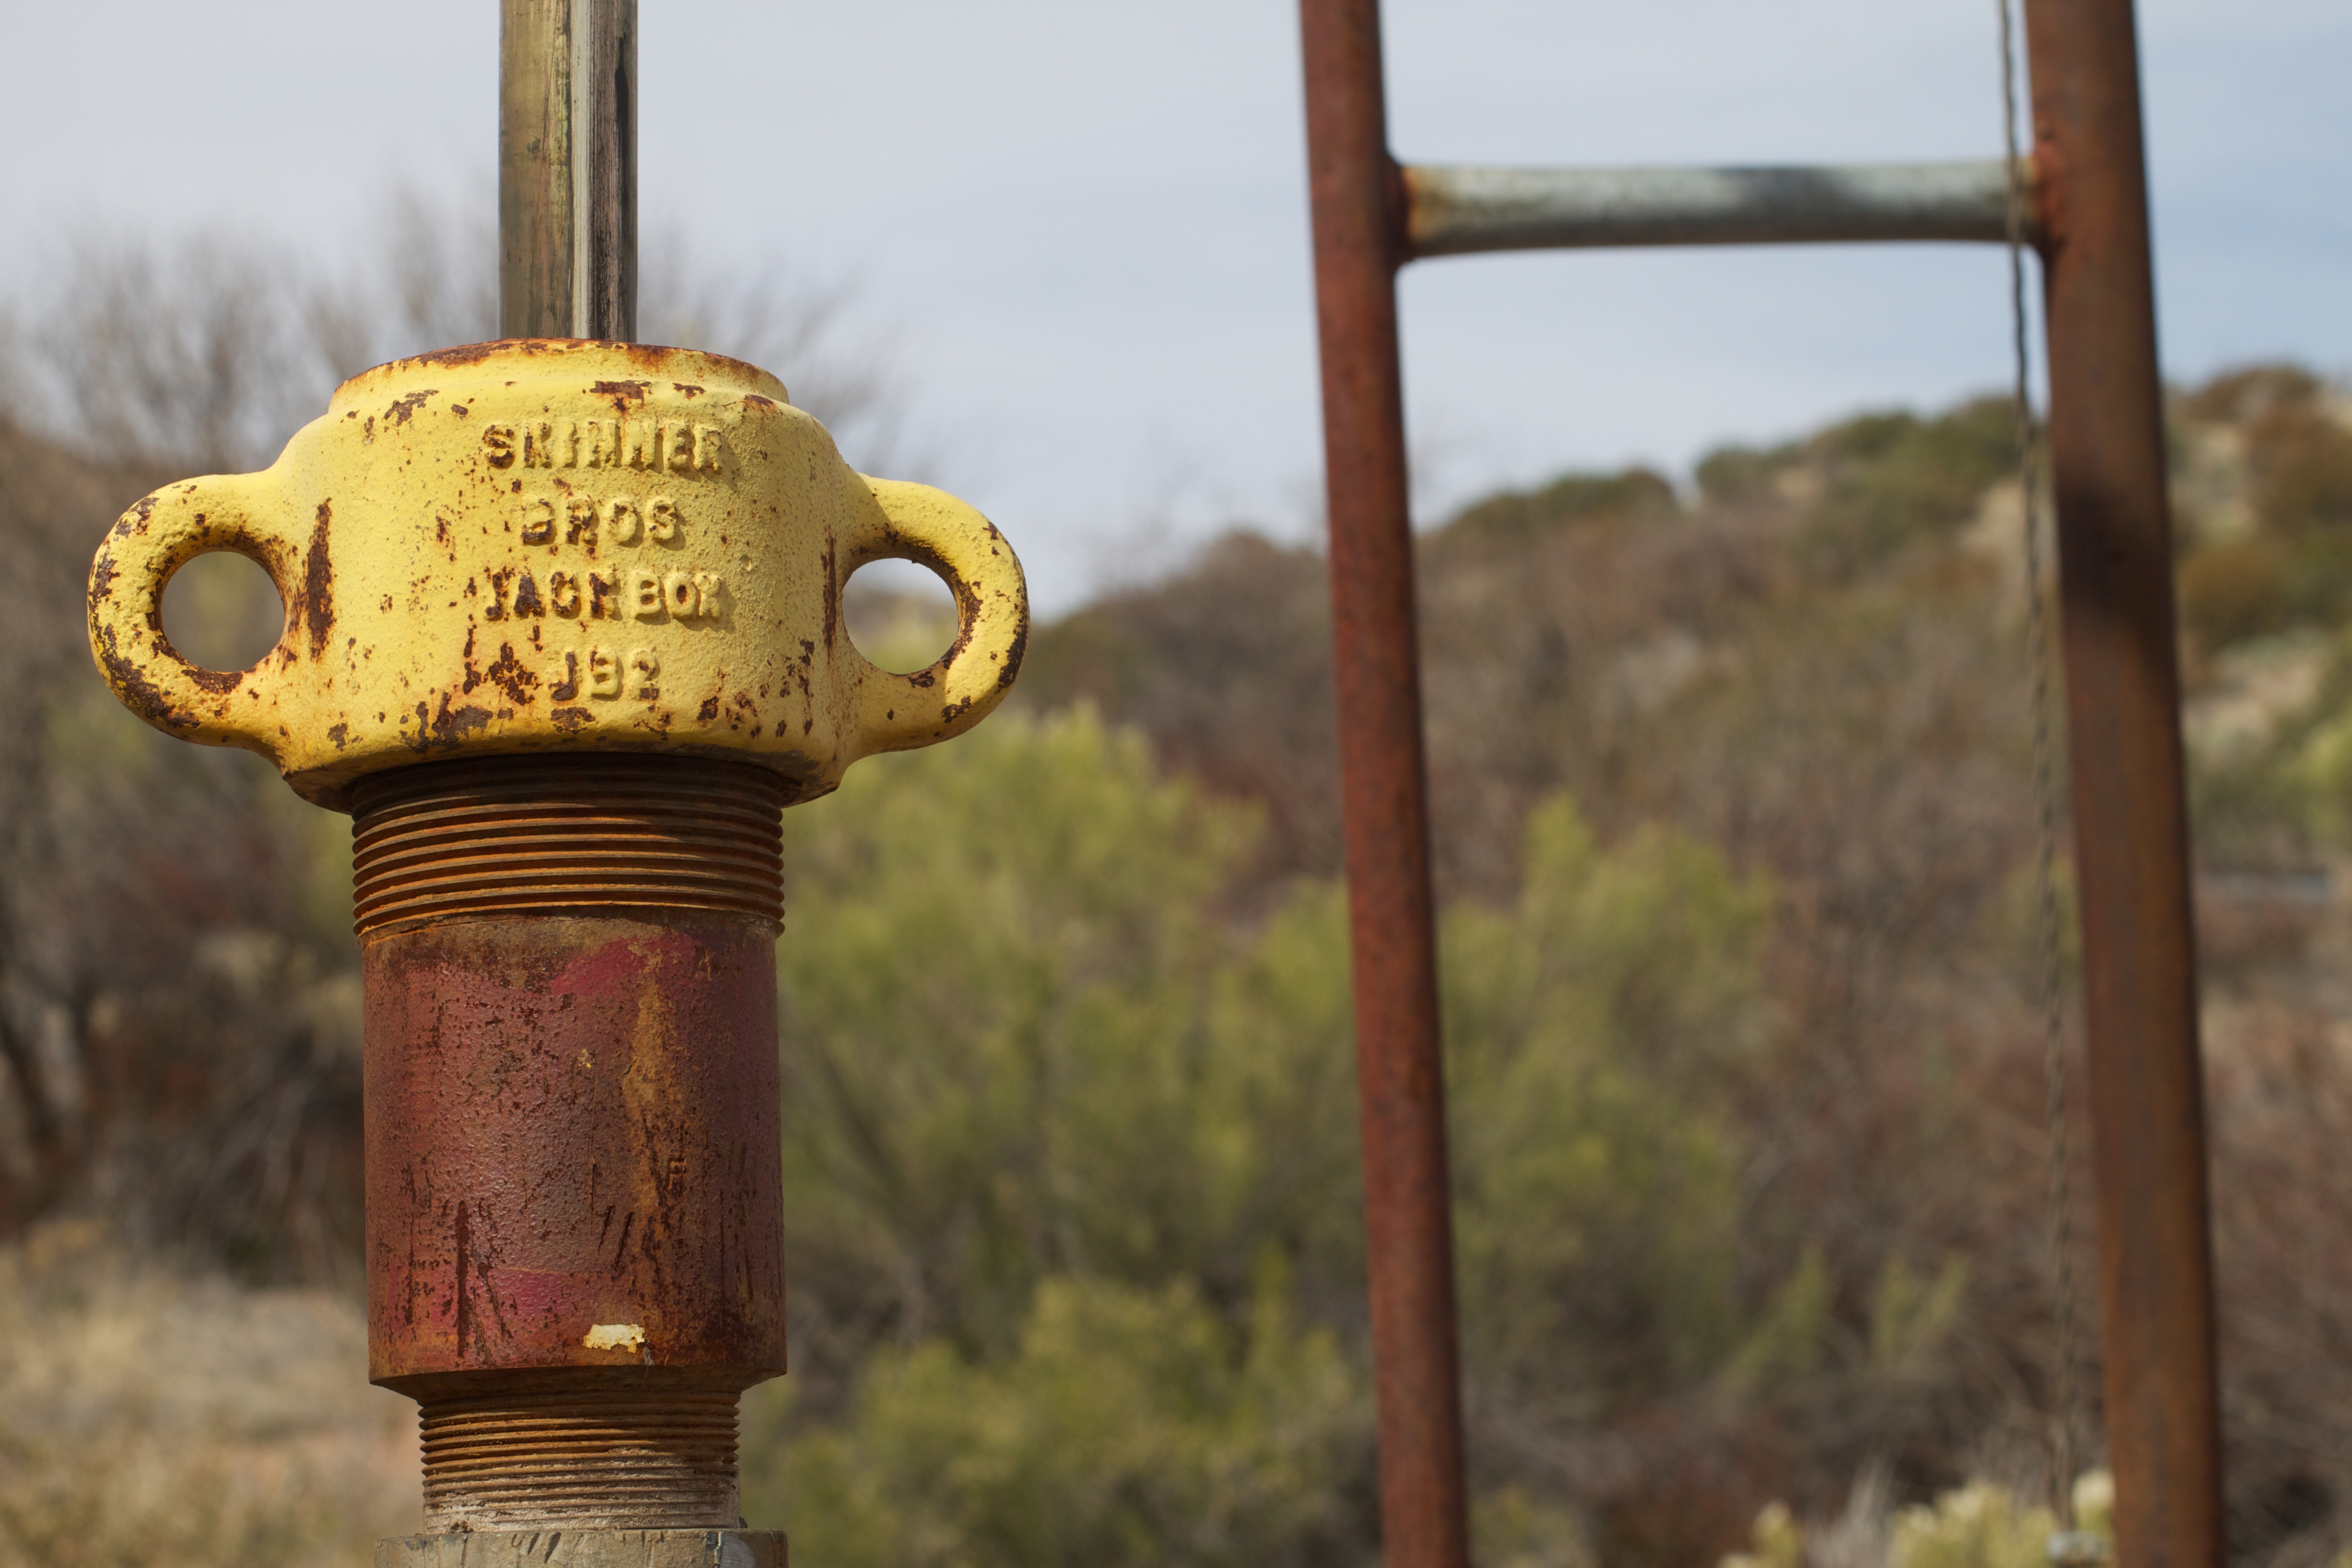
lighting